Taximeter

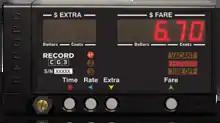
North American taximeter

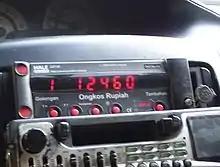
Indonesian taximeter

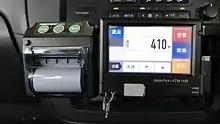
Japanese taximeter

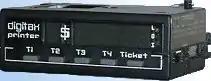
Argentine Taxímeter "Digitax Printer" in "Libre" (Available) mode

A taximeter or fare meter is a mechanical or electronic device installed in taxicabs and auto rickshaws that calculates passenger fares based on a combination of distance travelled and waiting time. Its shortened form, "taxi", is also a metonym for the hired cars that use them.